Patrick Maroon

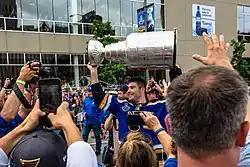
Maroon with the Stanley Cup during the St. Louis Blues' championship parade following the 2019 Stanley Cup Finals

Due to his success with the Devils and Oilers, Maroon expected to be selected quickly as a free agent. Yet, after a week passed and he had only met with the St. Louis Blues, Maroon switched agents. His newest agent tried to bring him another deal with New Jersey but Maroon chose to return home and be closer to his son. On July 10, 2018, Maroon signed a one-year, $1.75 million contract with his hometown St. Louis Blues. In 74 regular season games, Maroon scored 10 goals to go with 18 assists for 28 points.